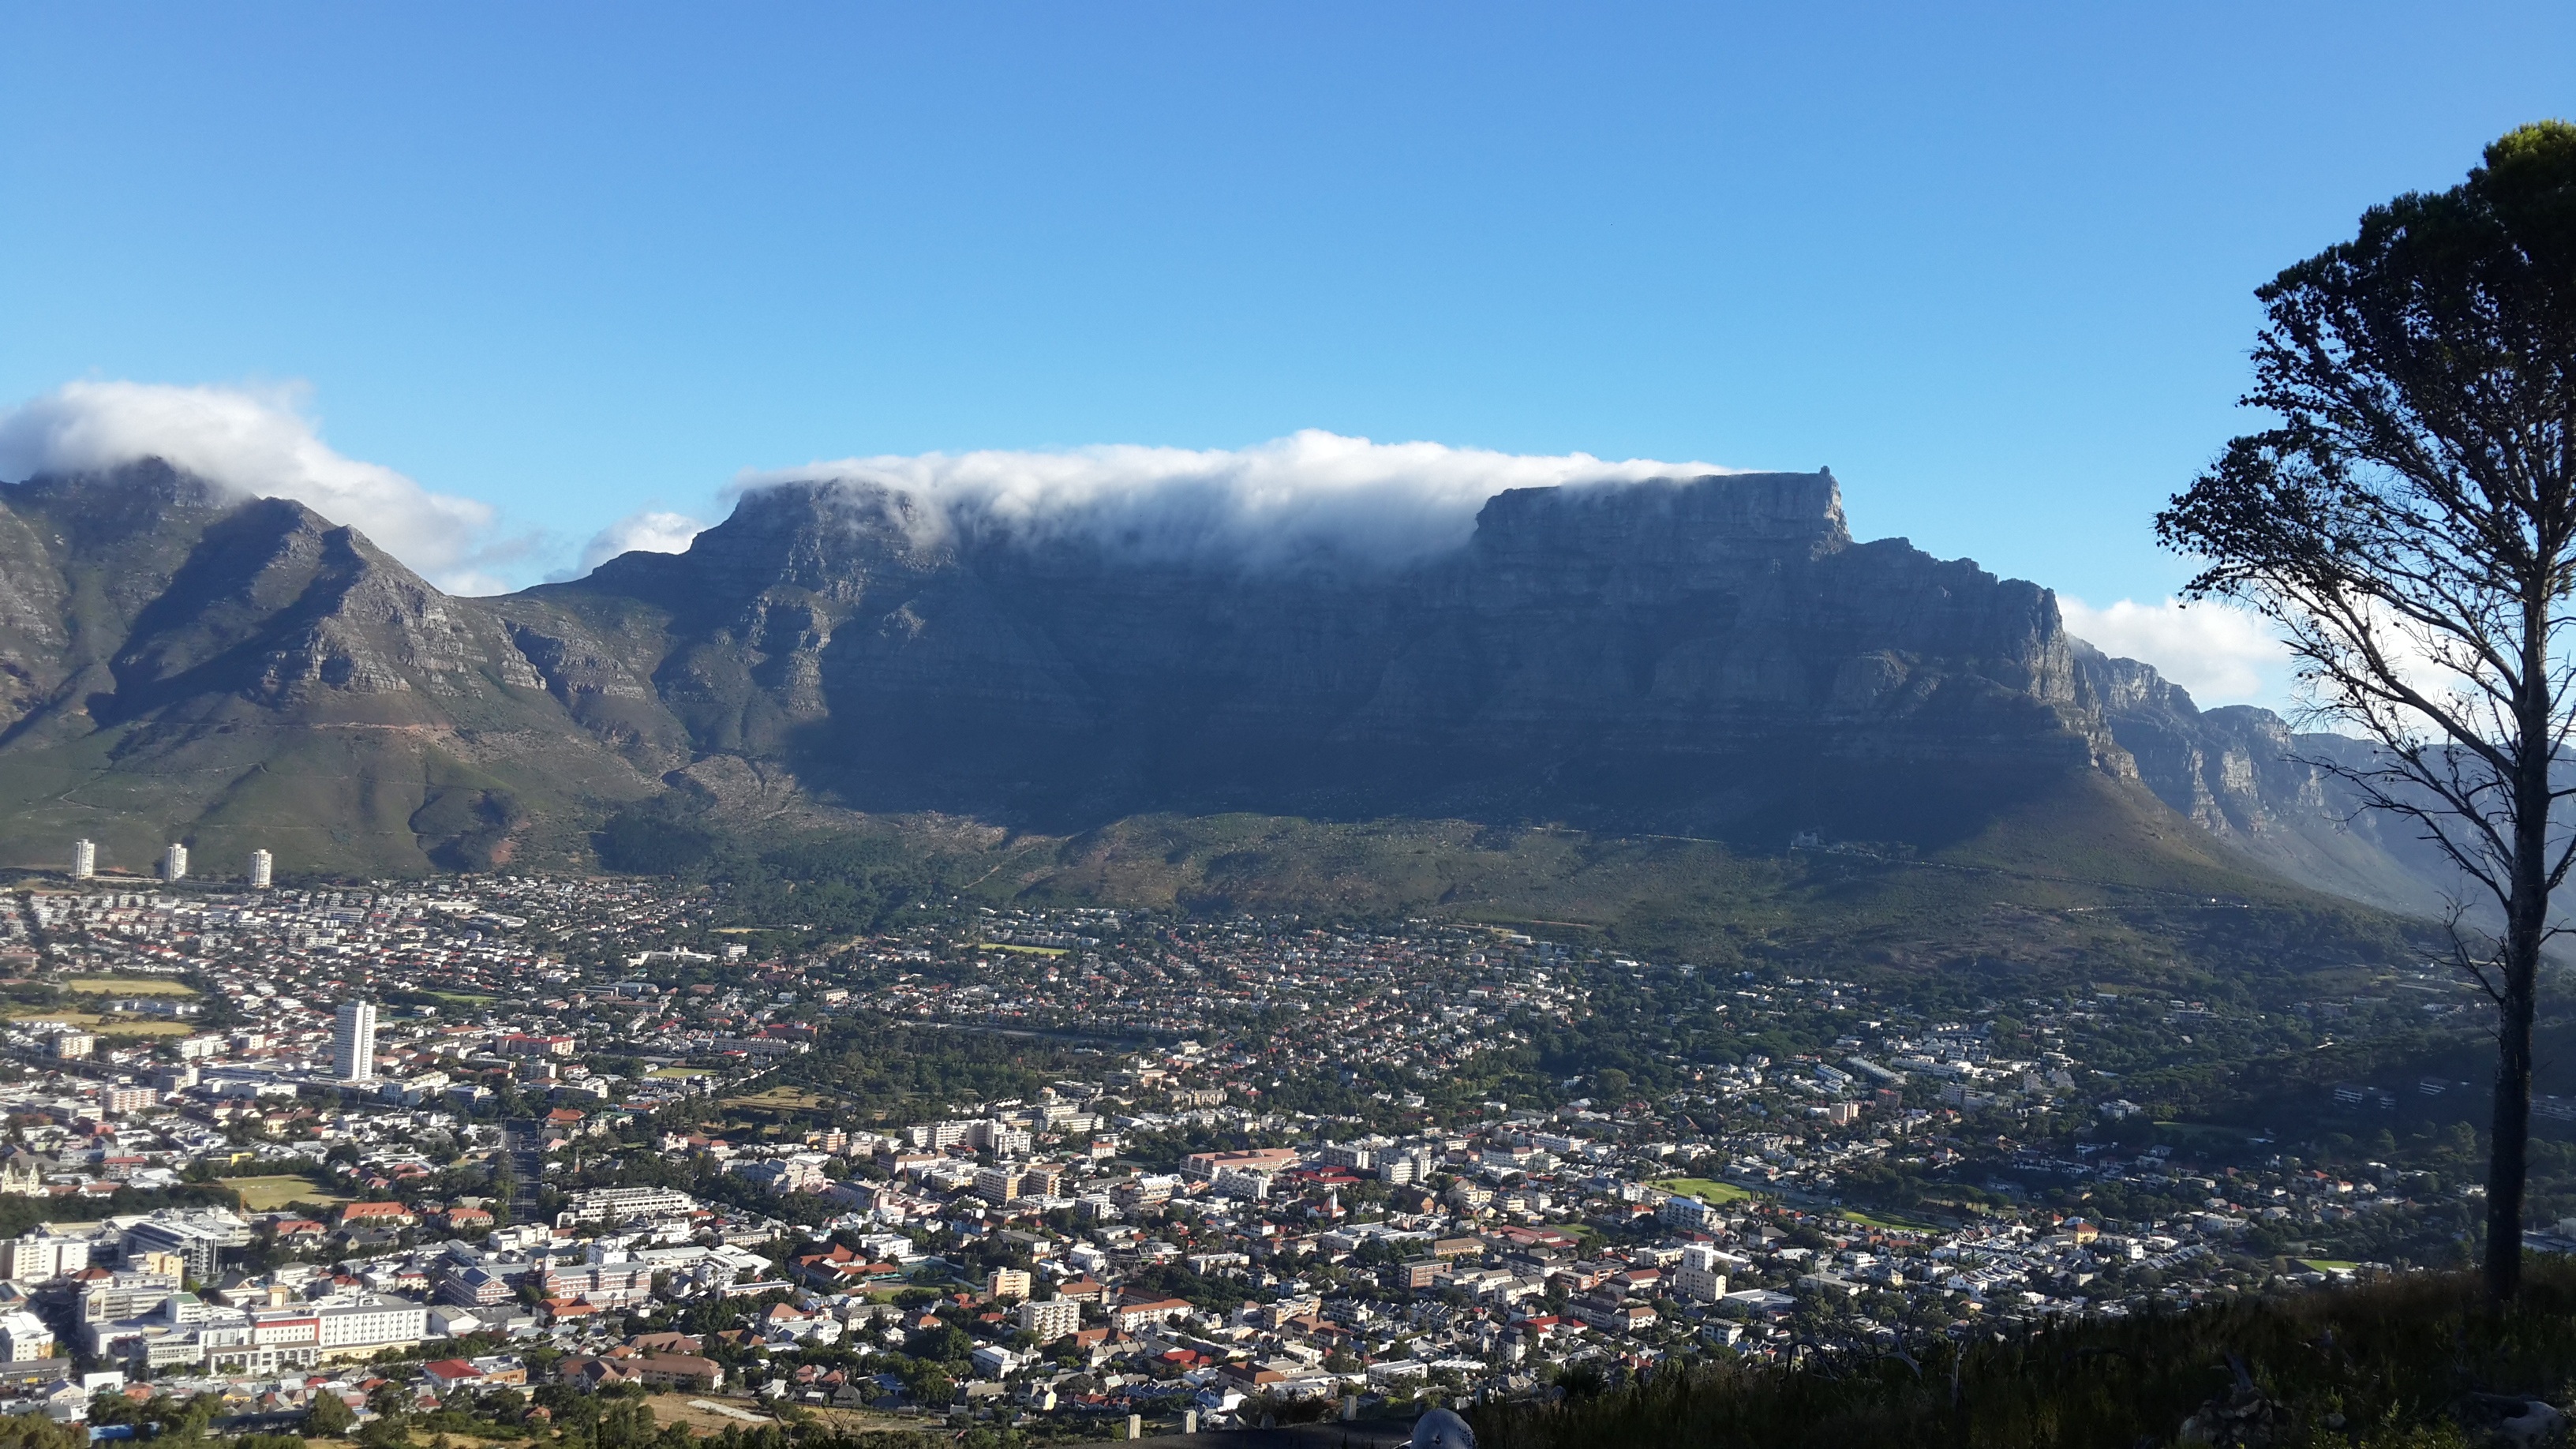
table, landscape, nature, mountain, sky, hill, town, view, land, mountain range, panorama, vacation, travel, tourism, terrain, outdoors, alps, cap, scene, landform, aerial photography, geographical feature, atmospheric phenomenon, atmosphere of earth, mountainous landforms